Militia (United States)

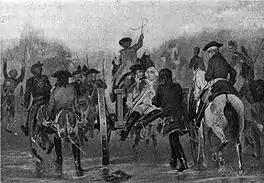
Braddock's defeat, 1755

The early colonists of America considered the militia an important social institution, necessary to provide defense and public safety.